Sicilian Baroque

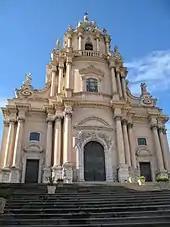
Illustration 12: Rosario Gagliardi's Duomo of San Giorgio in Ragusa

Of Sicily's own form of Baroque, post-1693, it has been said, "The buildings conceived in the wake of this disaster expressed a light-hearted freedom of decoration whose incongruous gaiety was intended, perhaps, to assuage the horror". While this is an accurate description of a style which is almost a celebration of "joie de vivre" in stone, it is unlikely to be the reason for the choice. As with all architectural styles, the selection of style would have directly linked to current fashion. Versailles had been completed in 1688 in a far sterner Baroque style; Louis XIV's new palace was immediately emulated across Europe by any aristocrat or sovereign in Europe aspiring to wealth, taste, or power. Thus, it was the obvious choice for the "homeless rich" of Sicily, of whom there were hundreds. The excesses of the Baroque-style palazzi and country villas to be constructed in Sicily, however, were soon to make Versailles seem a model of restraint.